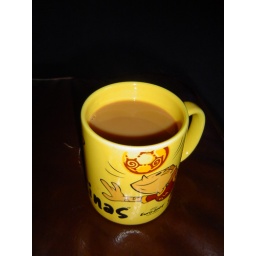
A cup of tea in the official mug of Euro 2004...